Crosman

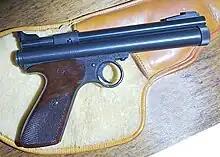
Crosman 150 Air Pistol

• NRA Museums: Benjamin history